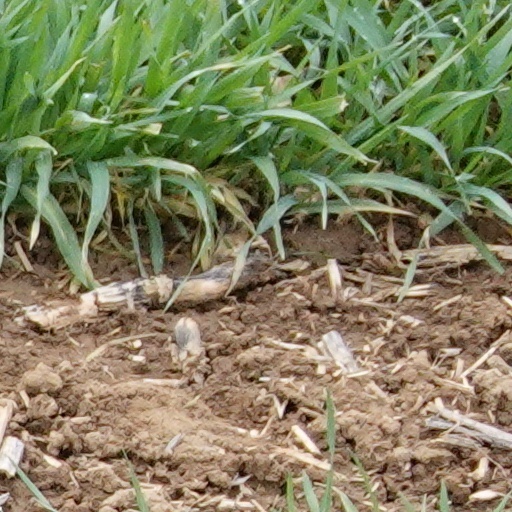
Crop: wheat